Mercedes-Benz W201

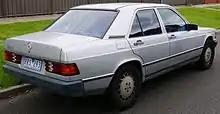
1985 Mercedes-Benz 190 E (Australia)

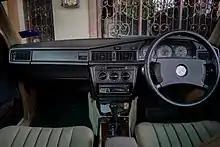
1985 Mercedes-Benz 190 E Interior

In 1982, the first available models were the 190 and 190 E. Each was fitted with an M102 inline-4 engine. The 190 was fitted with an M102.921 engine producing and the 190 E fitted with an M102.962 engine producing . In September 1983, the 190 E 2.3 (2,299 cc) was launched for the North American market only (although 190 E 2.3 was available for purchase in other countries later), fitted with a M102.961 engine. This reduction in power was due to the emissions standards in the North American market at the time. The intake manifold, camshaft, and fuel injection system were refined in 1984, and the engine produced . The carbureted 190 was revised in 1984 as well, receiving a power increase to . 1984 also saw the arrival of the 2.3-16 "Cosworth" variant.